Hurricane Danny (2015)

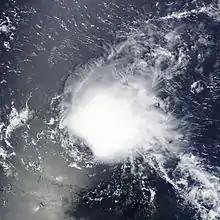
Tropical Storm Danny approaching the Lesser Antilles on August 23

On August 22, governments across the Lesser Antilles issued tropical storm watches. The islands of Antigua, Anguilla, Barbuda, Montserrat, Nevis, Saba, St. Eustatius, and St. Kitts were placed under a tropical storm warning the following day. These advisories were discontinued following Danny's degradation to a tropical depression on August 24. Leeward Islands Air Transport cancelled 40 flights across the eastern Caribbean due to the hurricane and cruise ships altered their courses. Although members of the Haiti Office of Civil Protection issued an official statement to residents saying Danny was not a threat to the country, they convened to discuss potential preparations and the status of emergency supplies. Officials in the United States Virgin Islands distributed sandbags and opened shelters. Météo-France issued an "orange" alert for Guadeloupe Saint Barthélemy, and Saint Martin, advising residents about heavy rain and strong winds. Officials in Guadeloupe shut down several roads a precautionary measure. The expected rainfall was welcomed across the entire affected region, which was suffering from a severe drought.